W. P. Auld

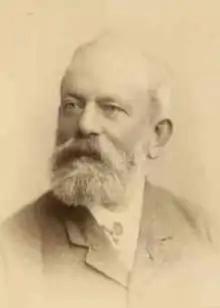
William Patrick Auld c. 1880

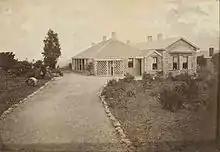
Auldana homestead c. 1876. Built in 1852 by Patrick Auld and occupied by the family until 1888. (Mr. & Mrs. P.Auld on the left of the picture.)

William Patrick Auld (27 May 1840 – 2 September 1912), usually known as W. P. Auld, Pat or Patrick, was an Adelaide, South Australian vigneron and wine merchant born in Stalybridge (near Manchester, England).